List of General Hospital characters introduced in the 1980s

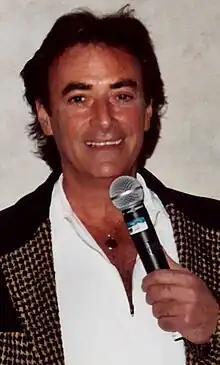
Thaao Penghlis originated the role in 1981 and reprised it in 2014.

Victor first appears as a minor character in July 1981 along with Tony. Victor has a short affair with Tiffany Hill while he and Tony assist their oldest brother Mikkos with his plan to use the world's largest uncut diamond, the "Ice Princess" to power his weather machine and force the entire world to bend to his will, and allow him to rebuild the world in his own pure, perfect image. While Tony and Mikkos get killed in the process, Victor is imprisoned for his part in Mikkos' scheme. It has later been suggested Victor died in prison.